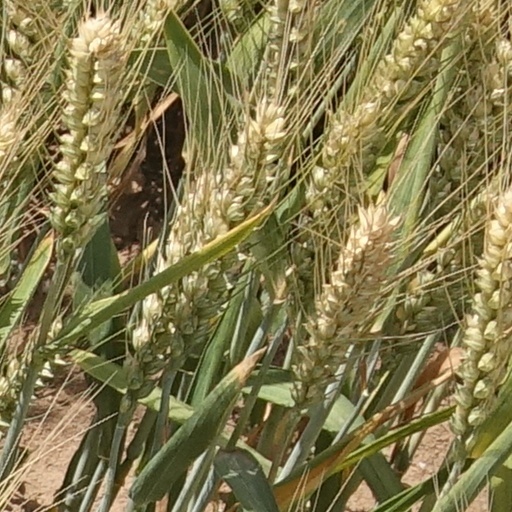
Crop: wheat